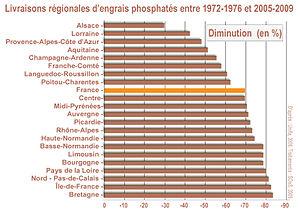
Diminution par région françaises, des ventes de phosphates, selon les SOeS (service statistique du ministère en charge de l'écologie), d'après les données fournies par l'Unifa en 2008
En chimie minérale, un phosphate est un sel résultant de l'attaque d'une base par de l'acide phosphorique H₃PO₄.